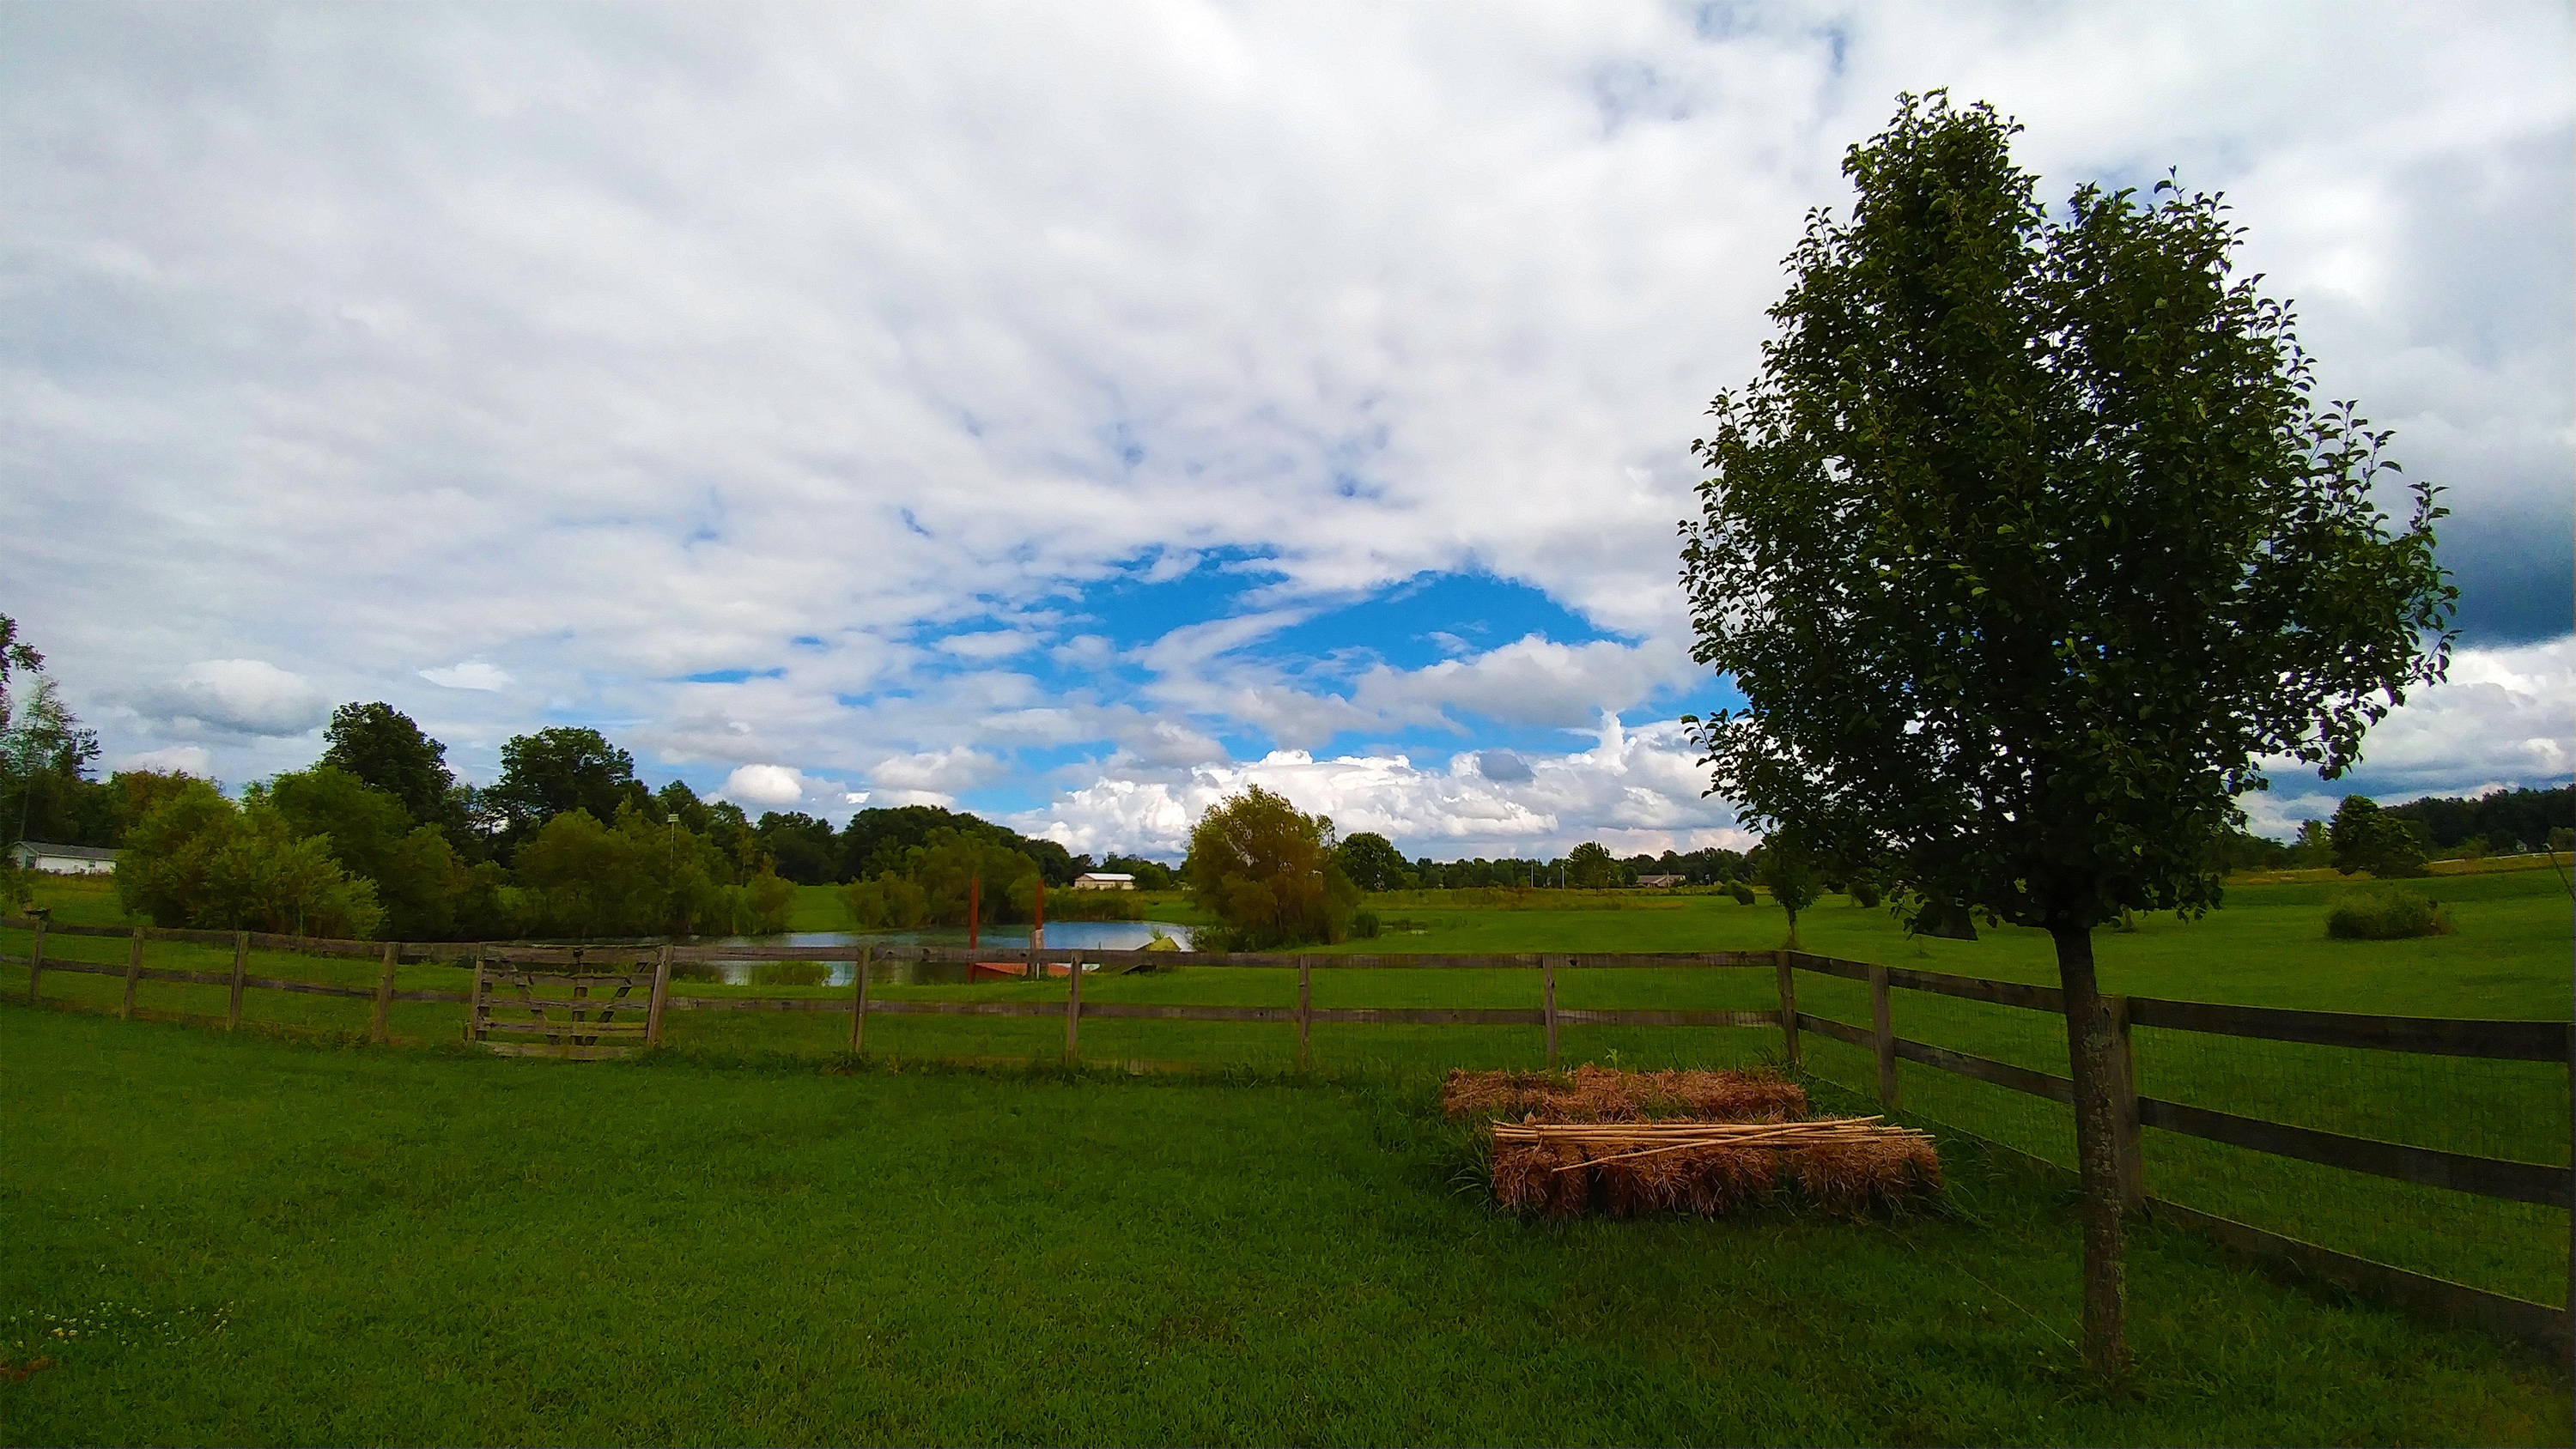
landscape, tree, water, nature, grass, mountain, fence, cloud, plant, sky, hay, field, farm, lawn, meadow, prairie, countryside, cloudy, hill, flower, valley, land, mountain range, country, pond, environment, foliage, rural, green, scenic, pasture, peaceful, natural, scenery, calm, serene, agriculture, gate, highland, plain, farmland, relaxing, trees, outdoors, outside, clouds, relaxation, grassland, plateau, scene, quiet, habitat, vibrant, ecosystem, natural landscape, rural area, geographical feature, woody plant, mountainous landforms